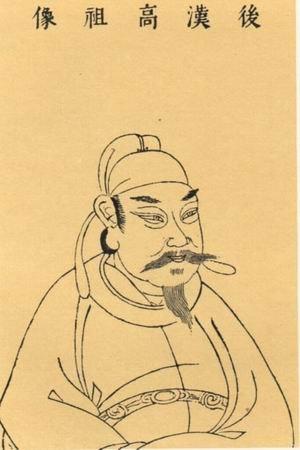
Liu Zhiyuan
Cette page dresse une liste de personnalités nées au cours de l'année 895 :